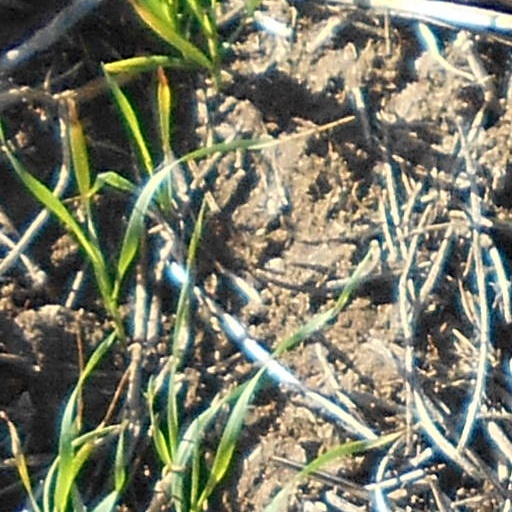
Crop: wheat